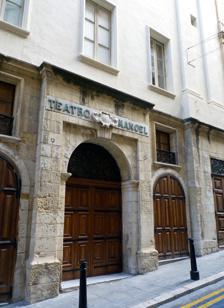
Building: Manoel Theatre
Country: Unknown
Year built: 1732
Theatre in Valletta, Malta; third-oldest working theatre in Europe Teatru Manoel Teatro Pubblico (1732–1800) Teatro Reale (1800–1873) Façade of Teatru Manoel Address 115, Old Theatre Street Valletta Malta Designation Grade 1 listed building Capacity 623 Construction Opened 1732 Years active 1732–present Architect Antonio Azzopardi and Francesco Zerafa Website teatrumanoel.com.mt Interior of Manoel Theatre (2022). Teatru Manoel ( Maltese for "Manoel Theatre"; Italian : Teatro Manoel ) is a theatre and important performing arts venue in Malta . The theatre is often referred to as simply " The Manoel ", and is named after Grand Master of the Order of the Knights Hospitaller , Fra António Manoel de Vilhena , who ordered its construction in 1731. The theatre is reputed to be Europe's third-oldest working theatre (older than the San Carlo in Naples ), and the oldest theatre still in operation in the Commonwealth of Nations . The theatre is located on Old Theatre Street (Maltese: Triq it-Teatru l-Antik ) in Valletta . It considers itself as the country's national theatre and the home of Malta Philharmonic Orchestra ( Orkestra Filarmonika Nazzjonali ). Originally called the Teatro Pubblico , its name was changed to Teatro Reale ('Theatre Royal') in 1812, and renamed Teatru Manoel in 1866. The first play to be performed was Maffei 's Merope . The theatre is a small, 623 seat venue, with an oval-shaped auditorium , three tiers of boxes constructed entirely of wood, decorated with gold leaf, and a pale blue trompe-l'œil ceiling that resembles a round cupola. The building is a Grade 1 listed building as noted by Malta's Superintendence of Cultural Heritage, and is also scheduled by the Malta Environment and Planning Authority (MEPA). History Old Theatre Street, named after Teatru Manoel Before the construction of the theatre, plays and amateur theatrical productions were staged in the halls and piano nobiles of the Knights' auberges. These were palaces constructed for the langues of the Order. The Langue of Italy often held such entertainment, staged by its knights in their Auberge. The records of the Langue even state that, on 2 February 1697, some Maltese gentlemen presented a play in the Auberge d'Italie . Women were prohibited from attending these events after incidents during the Carnival festivities of 1639. The two houses rebuilt for the Priory of Navarra, now serving as the Ministry for Home Affairs In 1731, António Manoel de Vilhena commissioned and personally funded the construction of the building to serve as a public theatre " for the honest recreation of the people. " [ n 1 ] The Grand Master bought two houses from the Priory of Navarre , with a frontage on what is now Old Theatre Street for the sum of 2,186 scudi . [ n 2 ] It has a plain façade , in keeping with Valletta's Mannerist style, and has three floors with a mezzanine -level above the ground floor. The façade incorporates a doorway surmounted by a stone balustraded open balcony, itself supported by three heavy scroll corbels. The interior is decorated in Rococo style. The theatre was possibly designed by Romano Carapecchia , and was built by Francesco Zerafa and Antonio Azzopardi. Construction was finished in only ten months. This however, may be because alterations were made to the fabric of the three adjoining houses, incorporating them into a theatre. The building occupied an area of 94½ square canes , [ n 3 ] which was later altered to 93 square canes and 2½ palms. [ n 4 ] The theatre is said to have been modelled after the contemporary Palermo Theatre. Its auditorium was originally semi-circular or horseshoe shaped, with an illuminated parterre that served as a small dance floor. The first theatrical performance to be staged at the Teatro Pubblico was Scipione Maffei's classic tragedy Merope , on 9 January 1732. The actors in that production were the Knights themselves, and the set was designed by the Knights' chief military architect, Francois Mondion. Palazzo Bonici used by Teatru Manoel until 2014 On 26 January 1732 a satirical and anti-clerical play " Il bacchettiere falso " by Girolamo Gigli was performed. On 18 January 1769 the play "Il trionfo di Minerva", by Lentisco Adrasteo was presented on the occasion of Grand Master Manuel Pinto da Fonseca 's birthday. A similar honour was also given to Ferdinand von Hompesch zu Bolheim , on his elevation as Grand Master. On this occasion, Hompesch appeared on the balcony thanking the crowd, showering handfuls of gold coins on the people that had gathered to applaud. Over the course of the next half-century, it was the venue for an extensive repertoire of lyric operas performed by companies of visiting professionals or by amateur groups of knights, and French tragedies or Italian comedies. Works by Johann Adolf Hasse , Niccolò Piccinni and Baldassare Galuppi were extremely popular at the theatre during its early years. In its early days, the management of the theatre, and censorship of its performances, was entrusted to a senior knight, known as the Protettore. The first recorded impresario was Melchiorre Prevvost Lanarelli in 1736, and the last Giovanni Le Brun in 1866. From 1768 to 1770 the impresario was a woman, Natala Farrugia. In setting up the theatre, Grand Master de Vilhena set the rent to be paid by the impresario at 320 scudi per annum, of which 80 accrued for rent from Easter to August, 120 for autumn, and another 120 scudi from Christmas to Carnival . When dances or veglioni ( masked ball ) were held in the theatre, the pit was raised by a scaffolding to the level of the stage. On 22 August 1778 regulations were passed for the lighting of the theatre and corridors on such occasions, with the shading of lights, in any manner, being prohibited. In 1778, to avoid scandal, theatre companies were prohibited from sleeping in the boxes of the theatre. This was a practice which was common during that time. A few years later, in 1783, the Teatro Pubblico underwent considerable modification and decoration, based on a design by the Roman architect, Natale Marini. A model was displayed before the inquisitor and many knights, and the model was so admired that the Commissioners of the Foundation of the Theatre decided to add a further two louis, as a bonus to Marini's invoice of 49 scudi. The pale blue, trompe-l'œil ceiling that resembles a round cupola. Nicolas Isouard 's first known opera, Casaciello perseguitato da un mago, was performed here in 1792, and Isouard became director of this theatre in 1798, after the French captured Malta , and continued to premiere other operas there. Several of Isouard's own works, including Avviso ai Maritati and Artaserse , were performed at the Manoel during this time. French rule over Malta was short-lived and within two years the islands passed into the hands of Great Britain . An English gentleman who accompanied Abercrombie's expedition to Egypt in 1801, wrote that: "La Valette possesses an opera, small indeed, but neat, though much out of repair. Italy and Sicily supply it with very tolerable vocal performers, and it is a very agreeable entertainment for the garrison. It was excessively crowded every night by the officers of the expedition, to whom it was a great source of amusement. The price of admission is one shilling." The proscenium and theatre-boxes at Teatru Manoel. During the early British Era , the " Teatro Pubblico " was renamed as the "Teatro Reale" , going through a series of enlargements and re-modellings throughout the 19th century, most notably in 1812, when Sir George Whitmore added today's gallery and proscenium , raised the ceiling by one storey, and added eight more boxes, bringing the total to 67. Whitmore also transformed the auditorium to the oval shape that it has today. Further alterations were made in 1844, when the Manoel's set designer, Ercolani, repainted the panels on the wooden boxes and had them gilded. Another stratum of silver leaf was added to the panels and ceiling in 1906. Throughout this time, the Teatro Reale was rented out to professional impresarios, who hosted nine-month opera seasons. It was visited by many foreign dignitaries, including Sir Walter Scott , and Queen Adelaide, the Queen Dowager , widow of William IV of the United Kingdom, who attended performances of Elisir d'Amore and Gemma di Vergy at the theatre, during her convalescence in Malta. Lucia di Lammermoor was given as a gala night in honour of the Queen Dowager, featuring soprano Camilla Darbois. English and Italian opera and operetta were the most popular productions at the Teatro Reale throughout the 19th century; however, the Maltese public was particularly supportive of operas by Rossini , Bellini , Donizetti and Verdi . Elevation view of the Royal Opera House , Valletta, c. 1866. In 1861, the Teatro Reale was given on perpetual lease, by the government, to Dr. Salvatore Mifsud and Anacleto Conti for an annual ground rent of £236,15, and in 1862, the directum dominium was sold to Emmanuele Scicluna for £7,833.6.8. Subsequent owners were Carmelo Arpa, a chemist (1889) and the Gollcher family (1906–7). The theatre had fallen into disuse in 1866, as a result of the construction of Malta's new Royal Opera House , designed by Edward Middleton Barry , on Strada Reale, at the entrance to Valletta. The theatre began to serve as a doss house for homeless and indigent citizens, who rented out the stalls for a few pennies a night. However, in 1873, the Teatro Reale – was officially renamed " Manoel Theatre ", and it enjoyed a brief new lease on life when the Royal Opera House burnt down. But by 1877, the Royal Opera House had been rebuilt, and once more, Teatru Manoel was eclipsed and fell again into disuse. On 27 December 1922, 6 January 1923 and 3 February 1923, Teatru Manoel was the venue for the first public airing of Malta's National Anthem, " L-Innu Malti . " During the Second World War , Teatru Manoel served as emergency accommodation for victims of the constant bombardment by the Luftwaffe and the Regia Aeronautica . In the early 20th century, it was also used intermittently as the venue for Carnival balls and, for a period of about twenty years, it operated as a movie theatre . The theatre was included on the Antiquities List of 1925. Present day Despite numerous alterations over the years, it retains many of its old architectural features, such as the white Carrara marble staircase, shell-shaped niches, and Viennese chandeliers. Two water reservoirs beneath the floor create an acoustic environment that is so precise that the hushed page-turnings of an orchestra conductor can be heard clearly throughout the auditorium. Following the destruction of the Royal Opera House by Axis bombardment on 7 April 1942, Teatru Manoel was expropriated by the Government of Malta in 1956, and was quickly restored to its former glory. It reopened in December 1960 with a performance of Coppélia by Ballet Rambert . In subsequent years the theatre foyer was enlarged by means of the annexation of the adjacent Palazzo Bonici, a grand 18th century palace that was the former home of the Testaferrata Bonnici family; however on 9 January 2007, the Constitutional Court of Malta revoked the 1958 order of possession and use in respect of this property and ordered that the property be returned to its original owner. This annex currently houses the theatre's bar and restaurant. Restoration of the façade of Teatru Manoel has been a source of controversy. The theatre is being restored by the Teatru Manoel Restoration Committee. Previous restoration attempts done in the 1970s were heavily criticised, with the removal of a balcony and the reinforcement of old stone with new masonry. The first phase of the new restoration took place in 2003, and included the restoration of the paintings on the frontispiece of the auditorium boxes. In 2004, the auditorium was restored by a team of Sante Guido Restauro e Conservazione di Opere d'Arte, who unearthed paintings that will allow the understanding of the theatre's development. This second phase included the cleaning of the gilt. The third phase included the restoration of the proscenium arch and the boxes it incorporates, while the fourth phase of the restoration project was the ceiling's restoration, which was inaugurated on 3 October 2006. Although controversial, an application to restore the theatre's façade was approved by Maltese planning and heritage supervisory bodies and was restored in 2017. Today, Teatru Manoel continues to put on a broad variety of theatrical productions in both English and Maltese , opera, musical recitals (including lunchtime recitals in Sala Isouard ), poetry recitals, dramatic readings, and an annual Christmas pantomime , produced by the Malta Amateur Dramatic Club . Management of the theatre is currently entrusted to Acting-CEO Edward Zammit, until a new artistic director has been chosen. The board is chaired by Dr. Michael Grech. Many productions are regularly presented, both by local talent and international stars, and the theatre has been a source for the cultural appreciation of the arts in Malta. Since 1960, it has had an official Management Committee and is no longer rented out for whole seasons to impresarios as in the past. The theatre's musical programmes retain some variety, but the main emphasis during recent decades has been on instrumental music. The theatre is listed on the National Inventory of the Cultural Property of the Maltese Islands . World premieres held at Teatru Manoel (incomplete) 8 April 2016: The Price of One . Play by Edward Bond . Directed by Chris Cooper . 26 January 2017: Concertino for guitar, harpsichord and orchestra by Reuben Pace . Malta Philharmonic Orchestra , Michelle Castelletti (conductor), Johanna Beisteiner (guitar), Joanne Camilleri (harpsichord). Notable visitors Many opera singers, musicians and troupes have graced its stage. These include Boris Christoff , Mirella Freni , Rosanna Carteri, Cecilia Gasdia, Louis Kentner, Flaviano Labò, Dame Moura Lympany , Sir Yehudi Menuhin , John Neville , Magda Olivero , Michael Ponti , Katia Ricciarelli , Mstislav Rostropovich , Dame Margaret Rutherford , Steve Hackett , Dame Kiri Te Kanawa and Sir Donald Wolfit . Visiting companies at Teatru Manoel have included Nottingham Playhouse , the Comédie-Française and the Staatsballett Berlin (Berlin State Opera Ballet). Notes